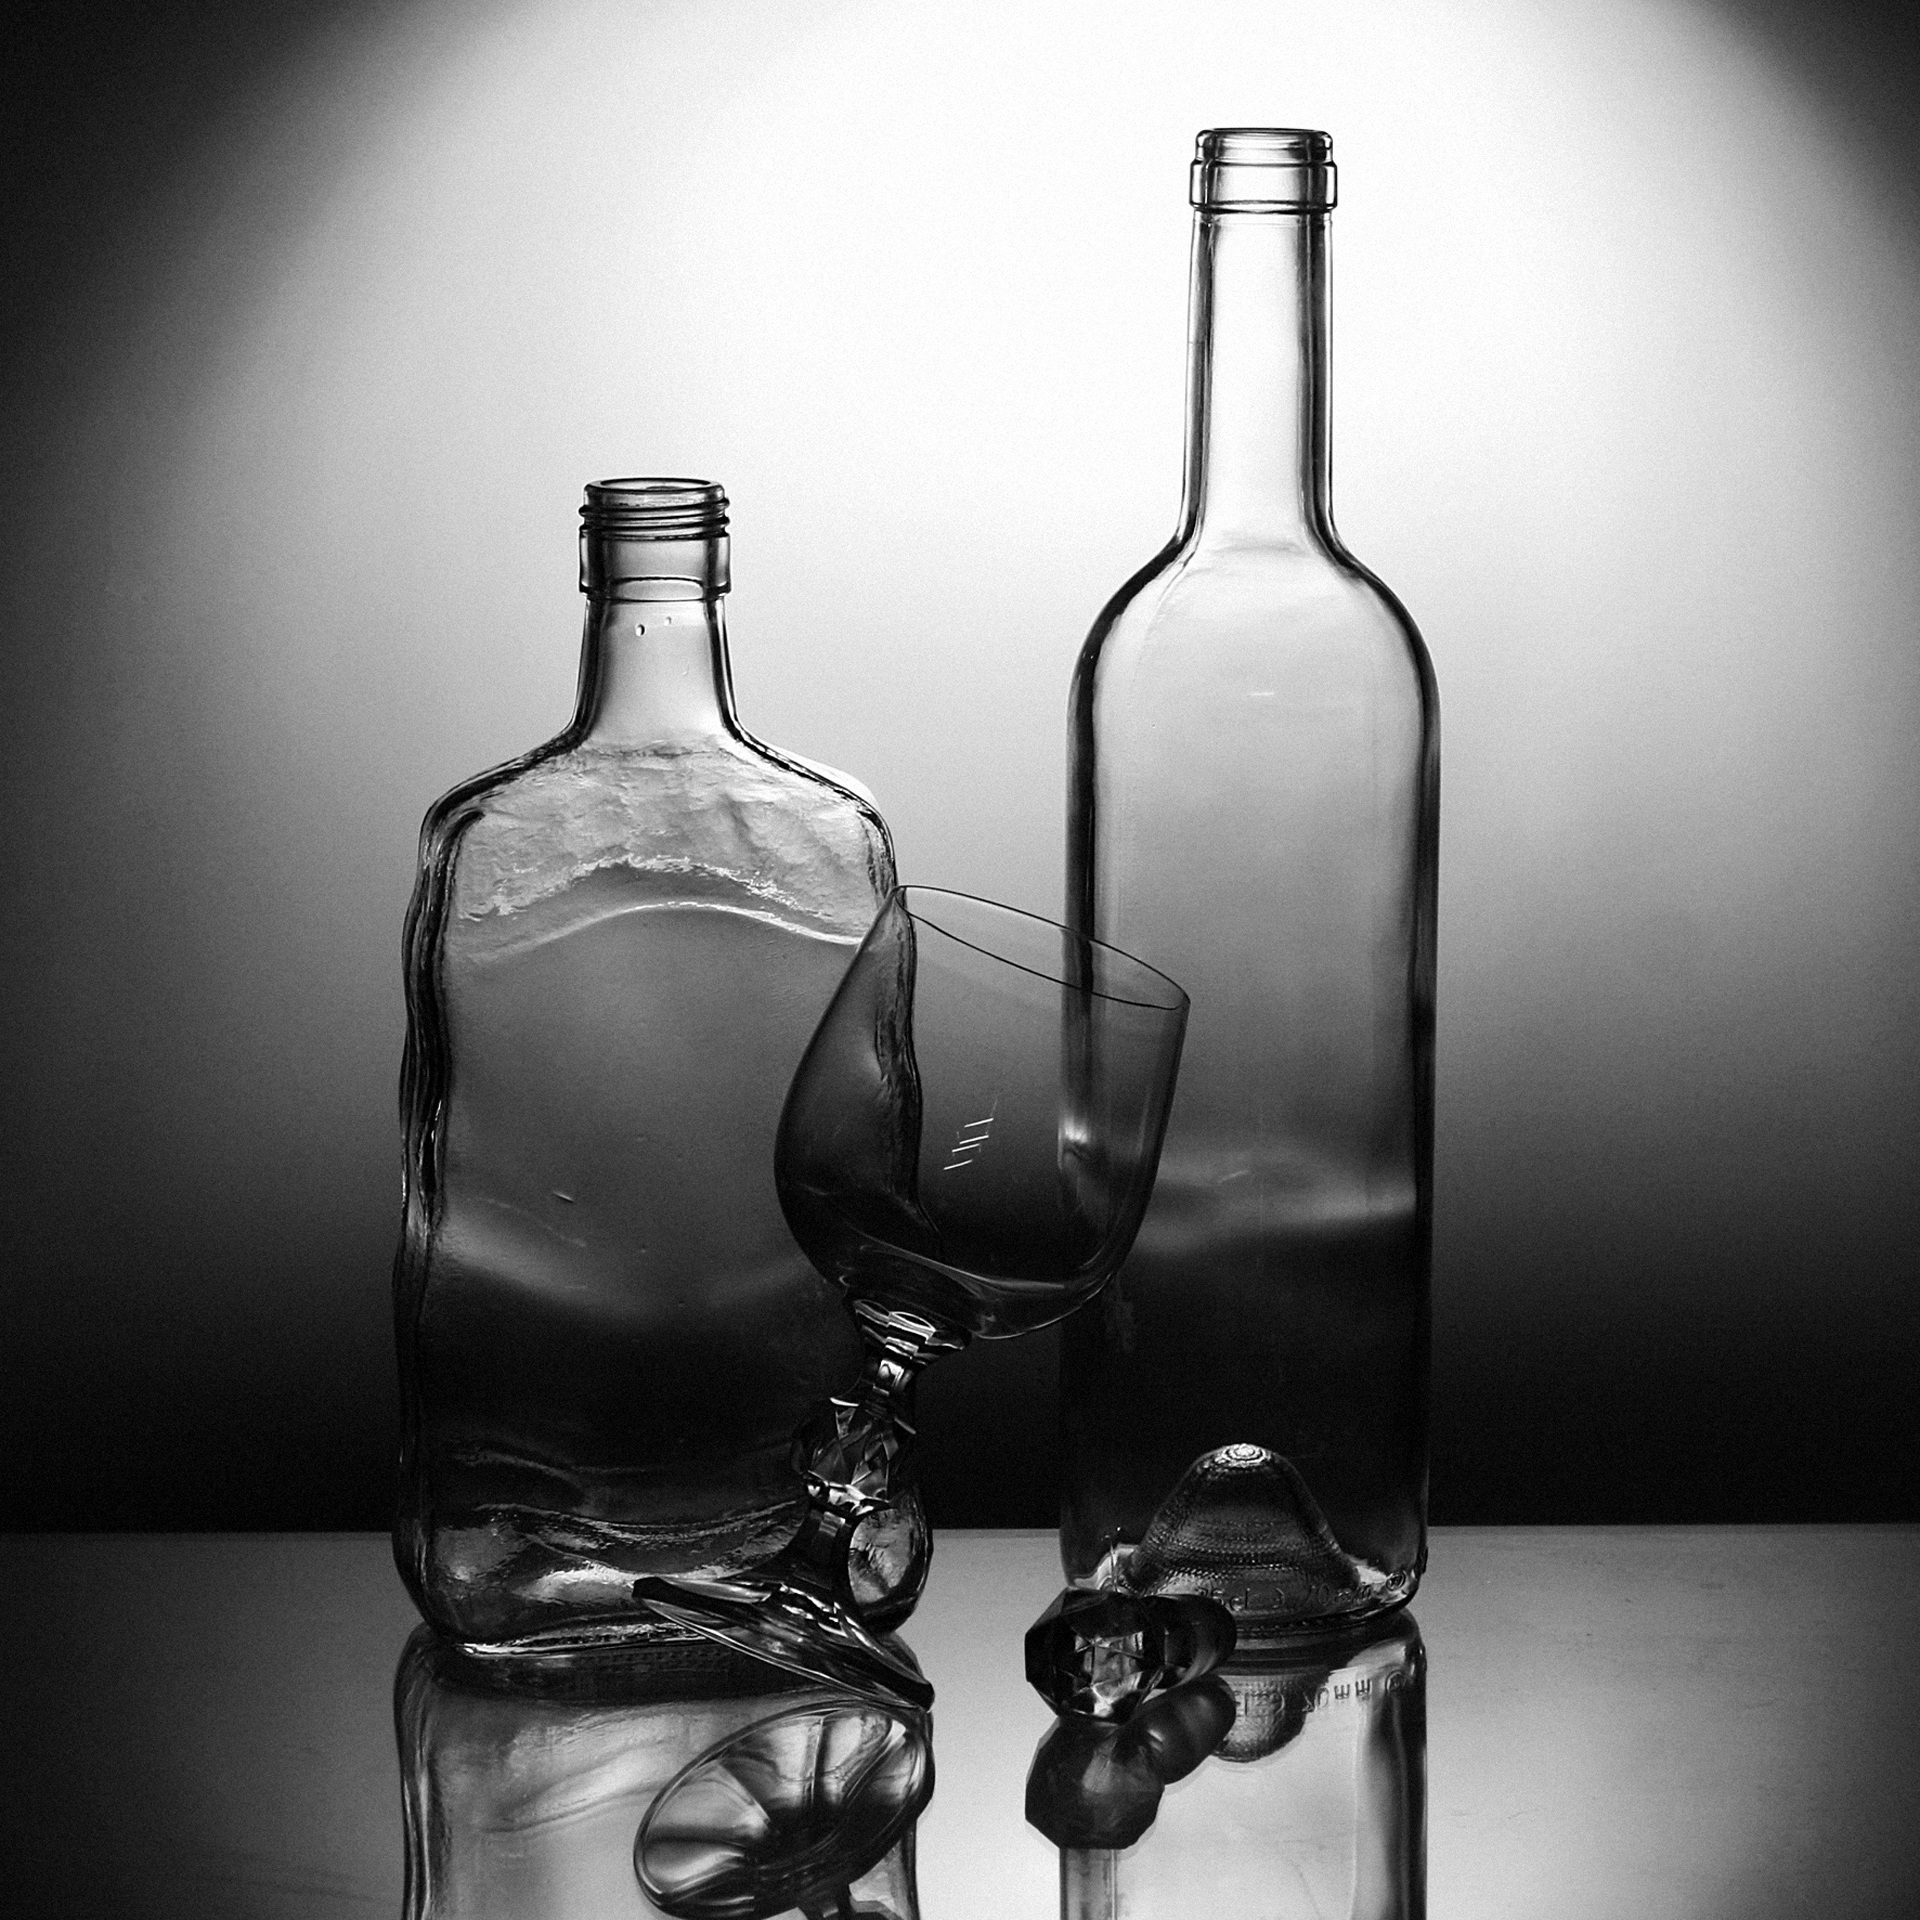
black and white, white, photography, glass, bottle, black, monochrome, still life, wine bottle, glass bottle, beer bottle, the bottle, still life photography, monochrome photography, distilled beverage, drinkware